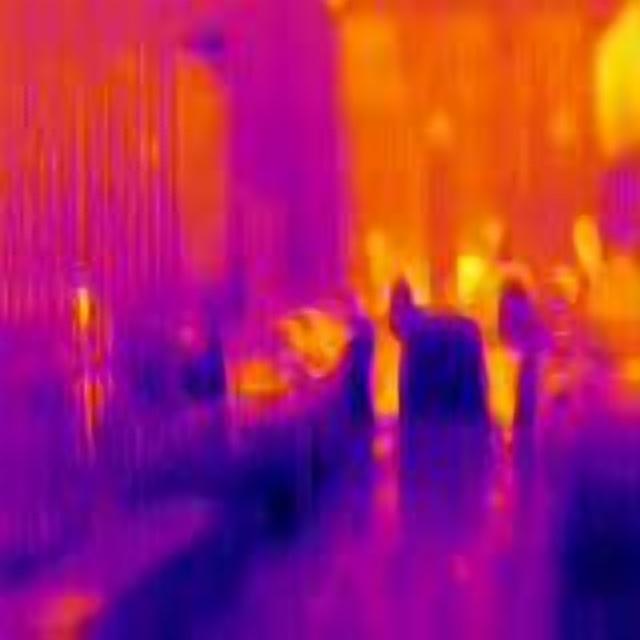
Detected objects:
label: person
label: person
label: person